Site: brandenburg
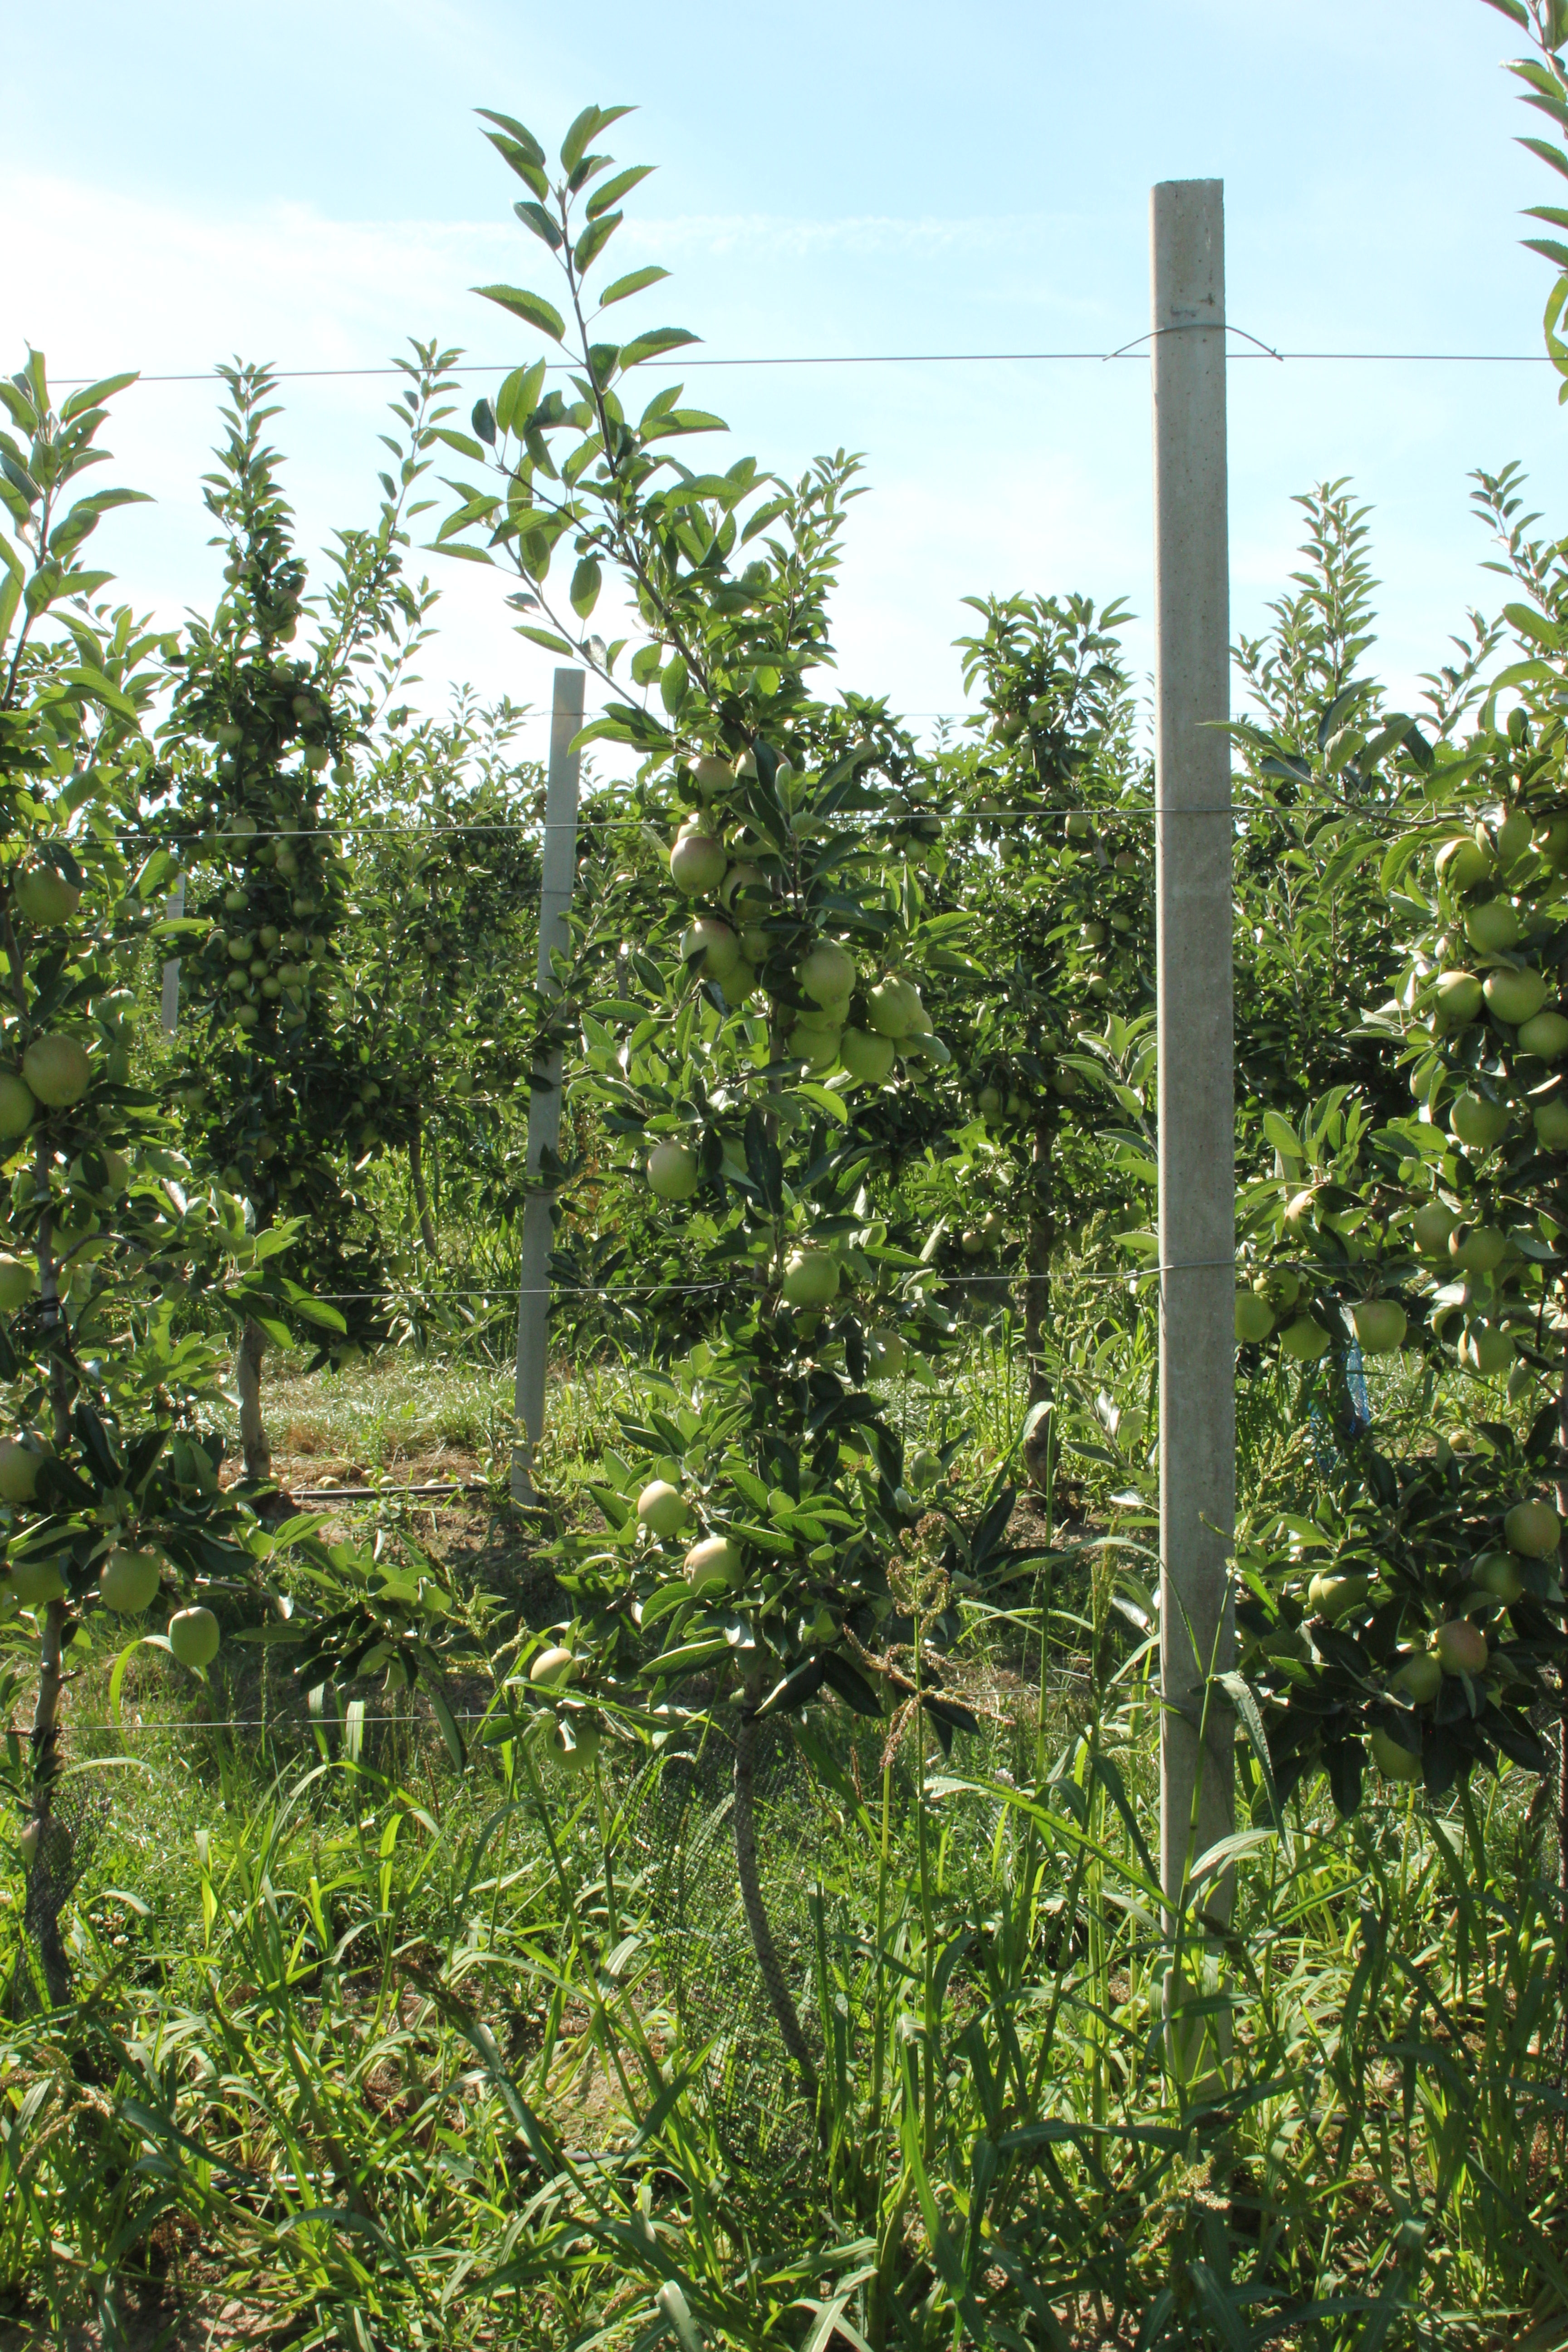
Growth stage (BBCH 77): Development of fruit